Brian Paddick, Baron Paddick

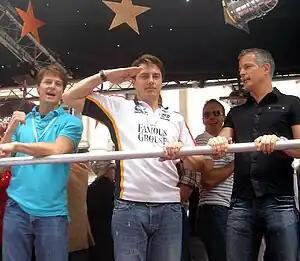
Paddick on a float at the London Gay Pride parade on 30 June 2007 with, from his right, actor John Barrowman and Barrowman's partner Scott Gill

On Thursday 16 June 2011, it was reported that Paddick had entered nomination papers to stand once again for the Liberal Democrats in the 2012 London mayoral elections. On Friday 2 September he was selected as the Liberal Democrat candidate.